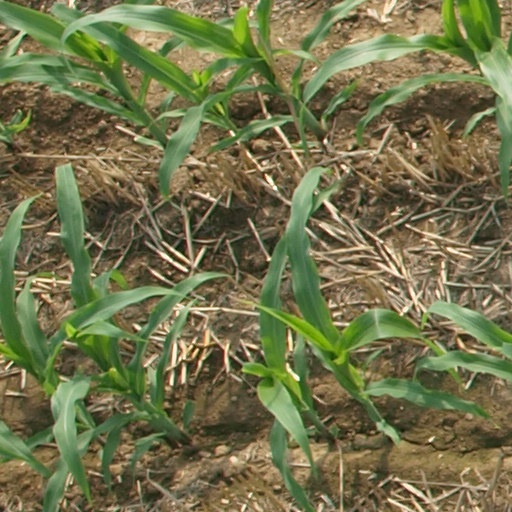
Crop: maize; corn